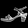
Label: Sandal